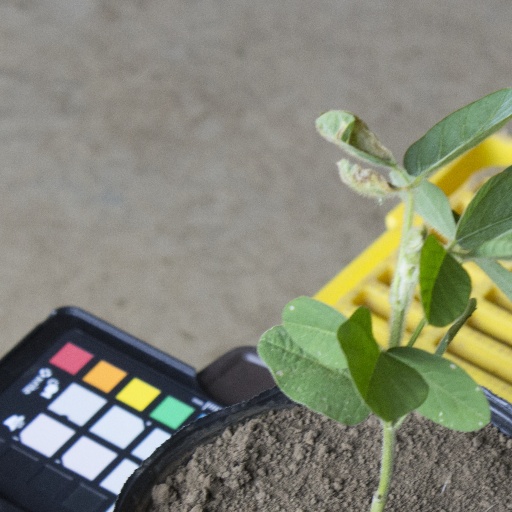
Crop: soybean